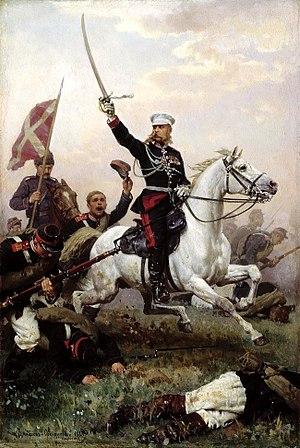
Nikolaï Dmitrievitch Dmitriev-Orenbourgski, né le 1ᵉʳ avril 1837 à Nijni Novgorod et mort le 21 avril 1898 à Saint-Pétersbourg, est un peintre russe, spécialiste de scènes de genre et de scènes de batailles. Participant de la révolte des Quatorze, il est plus tard professeur à l'académie impériale des beaux-arts de Saint-Pétersbourg. Il passe une partie de sa carrière à Paris.
L’histoire de la Russie en tant qu'État actuel commence en 1991 avec la dislocation de l'URSS, mais elle fait suite à une histoire beaucoup plus ancienne : son territoire actuel est de facto celui de la Russie soviétique tel qu'il était en 1954 ; celle-ci a elle-même été érigée sur les ruines de l'éphémère République russe qui a succédé à l'Empire russe dont l'histoire s'enracine dans le Tsarat de Russie, agrandissement de la Grande-Principauté de Moscou issue de la Russie kiévienne dont l'histoire commence au IXᵉ siècle de notre ère. Durant ce millénaire, les pays russes ont connu des périodes de paix et de développement, mais aussi de nombreuses invasions, guerres et tyrannies ; la culture russe a puisé aux influences autochtones staroslaves, nordiques scandinaves, méridionales gréco-byzantines, orientales mongoles, occidentales germaniques et révolutionnaires communistes qui dessinent l'identité actuelle de la Russie, aujourd'hui le plus vaste pays du globe.
Le siège ou la bataille de Plevna est un épisode resté fameux de la guerre russo-turque de 1877-1878, lors du règlement de la Question d'Orient.